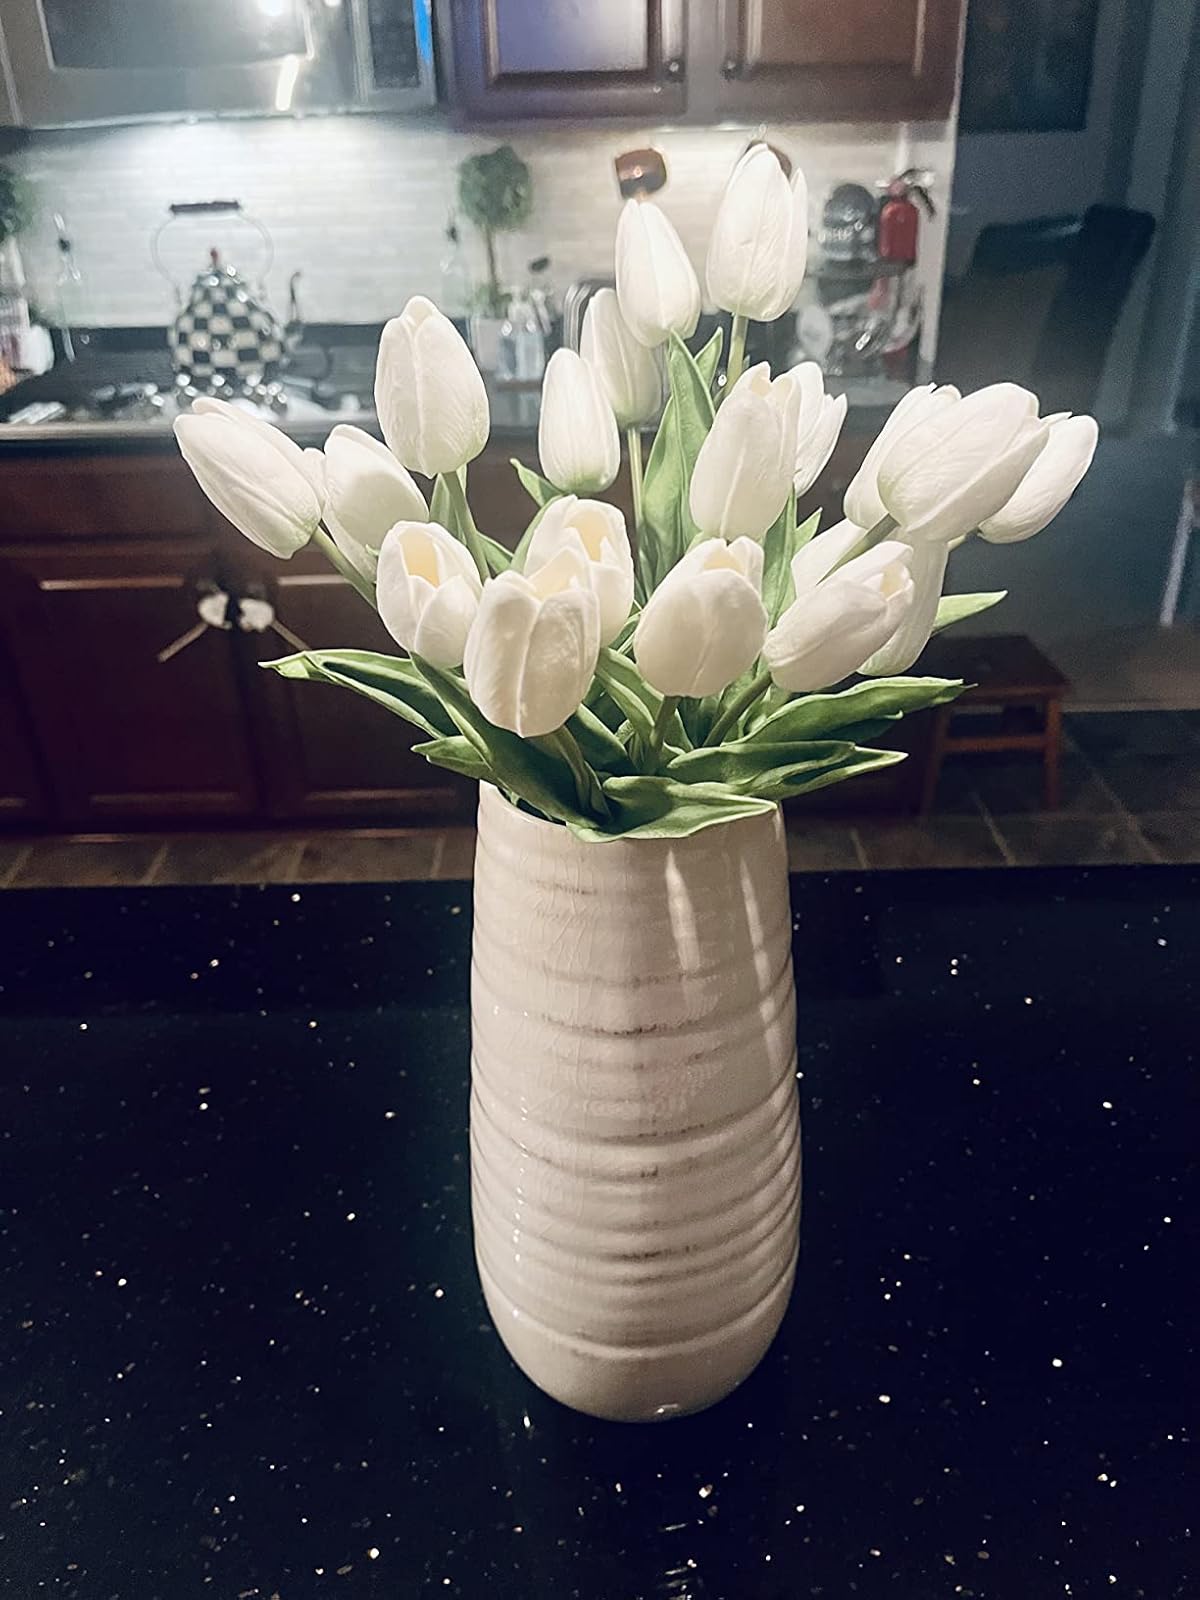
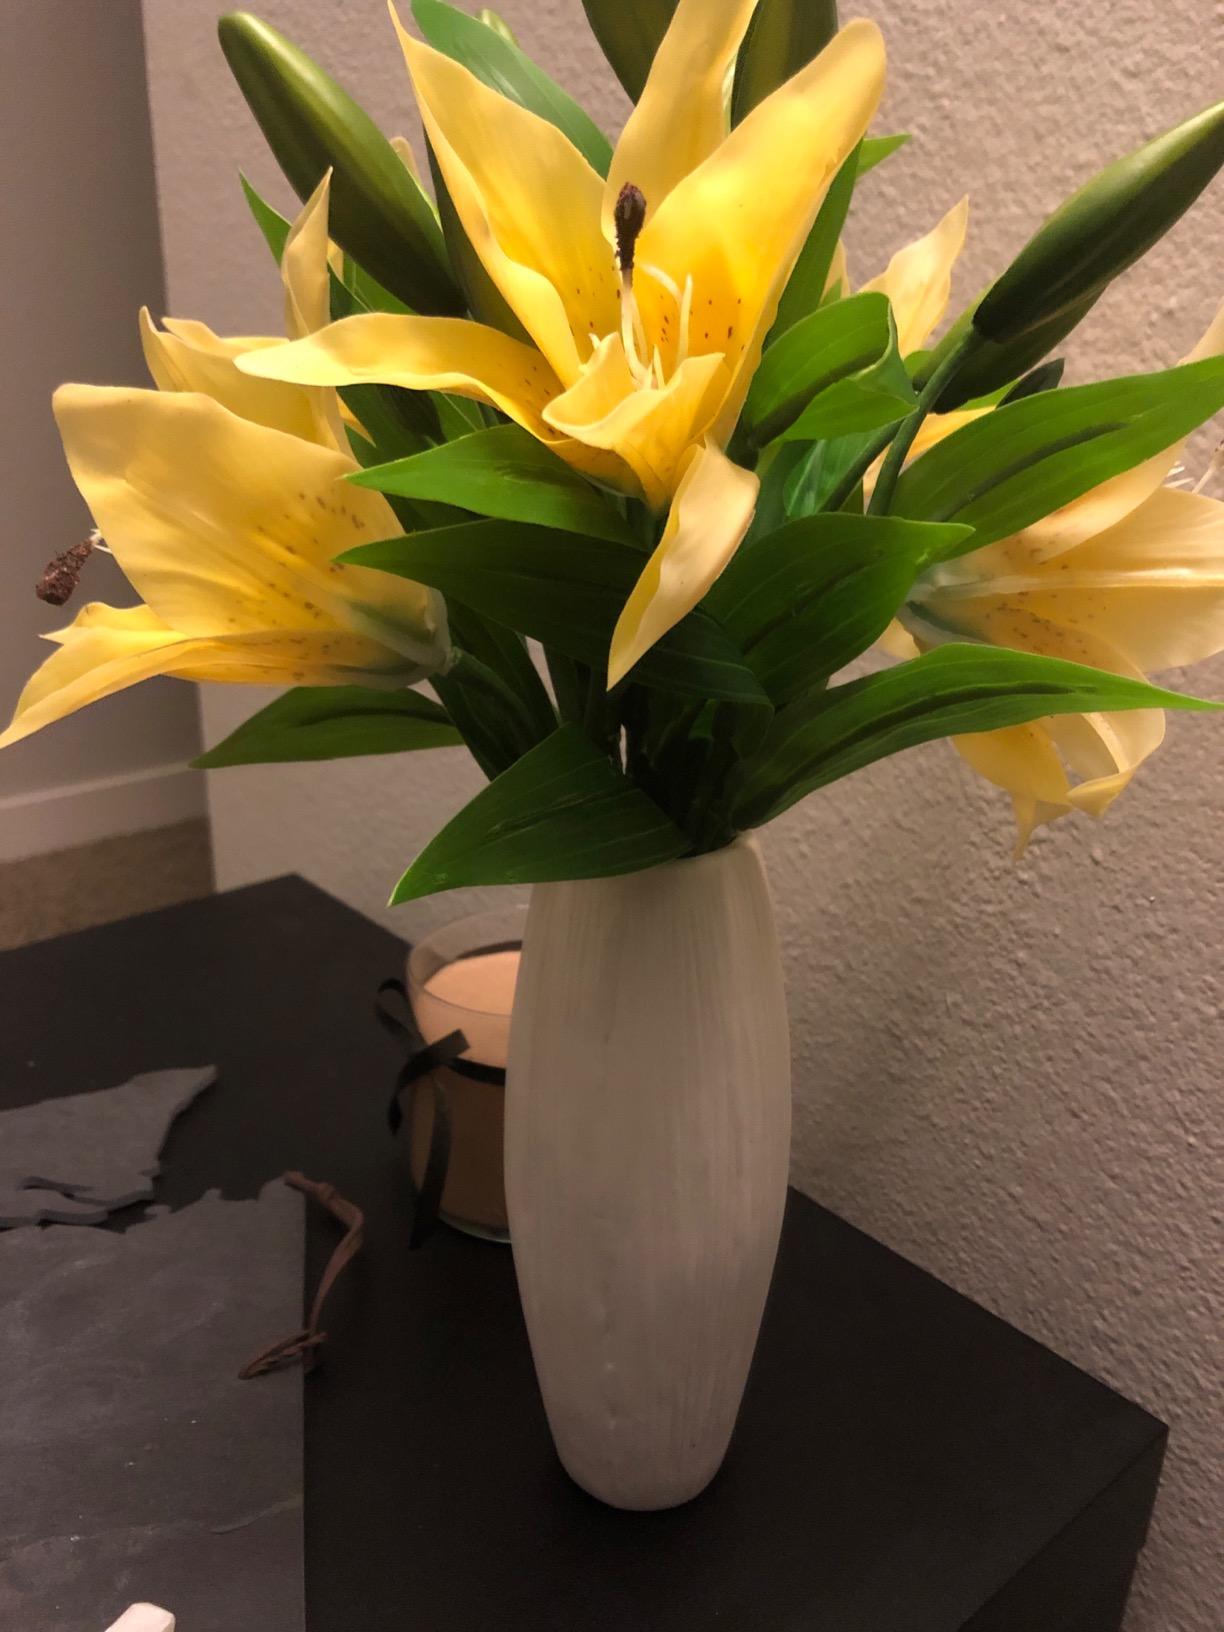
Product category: vase
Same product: no